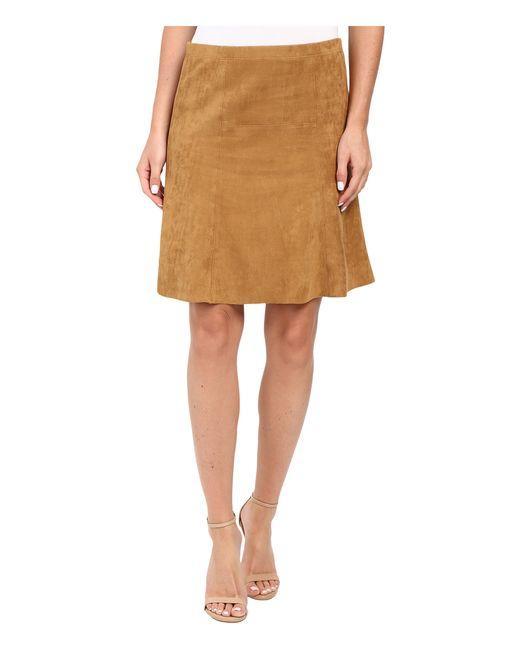
braunes lässiges Kleid und Rock über dem Knie